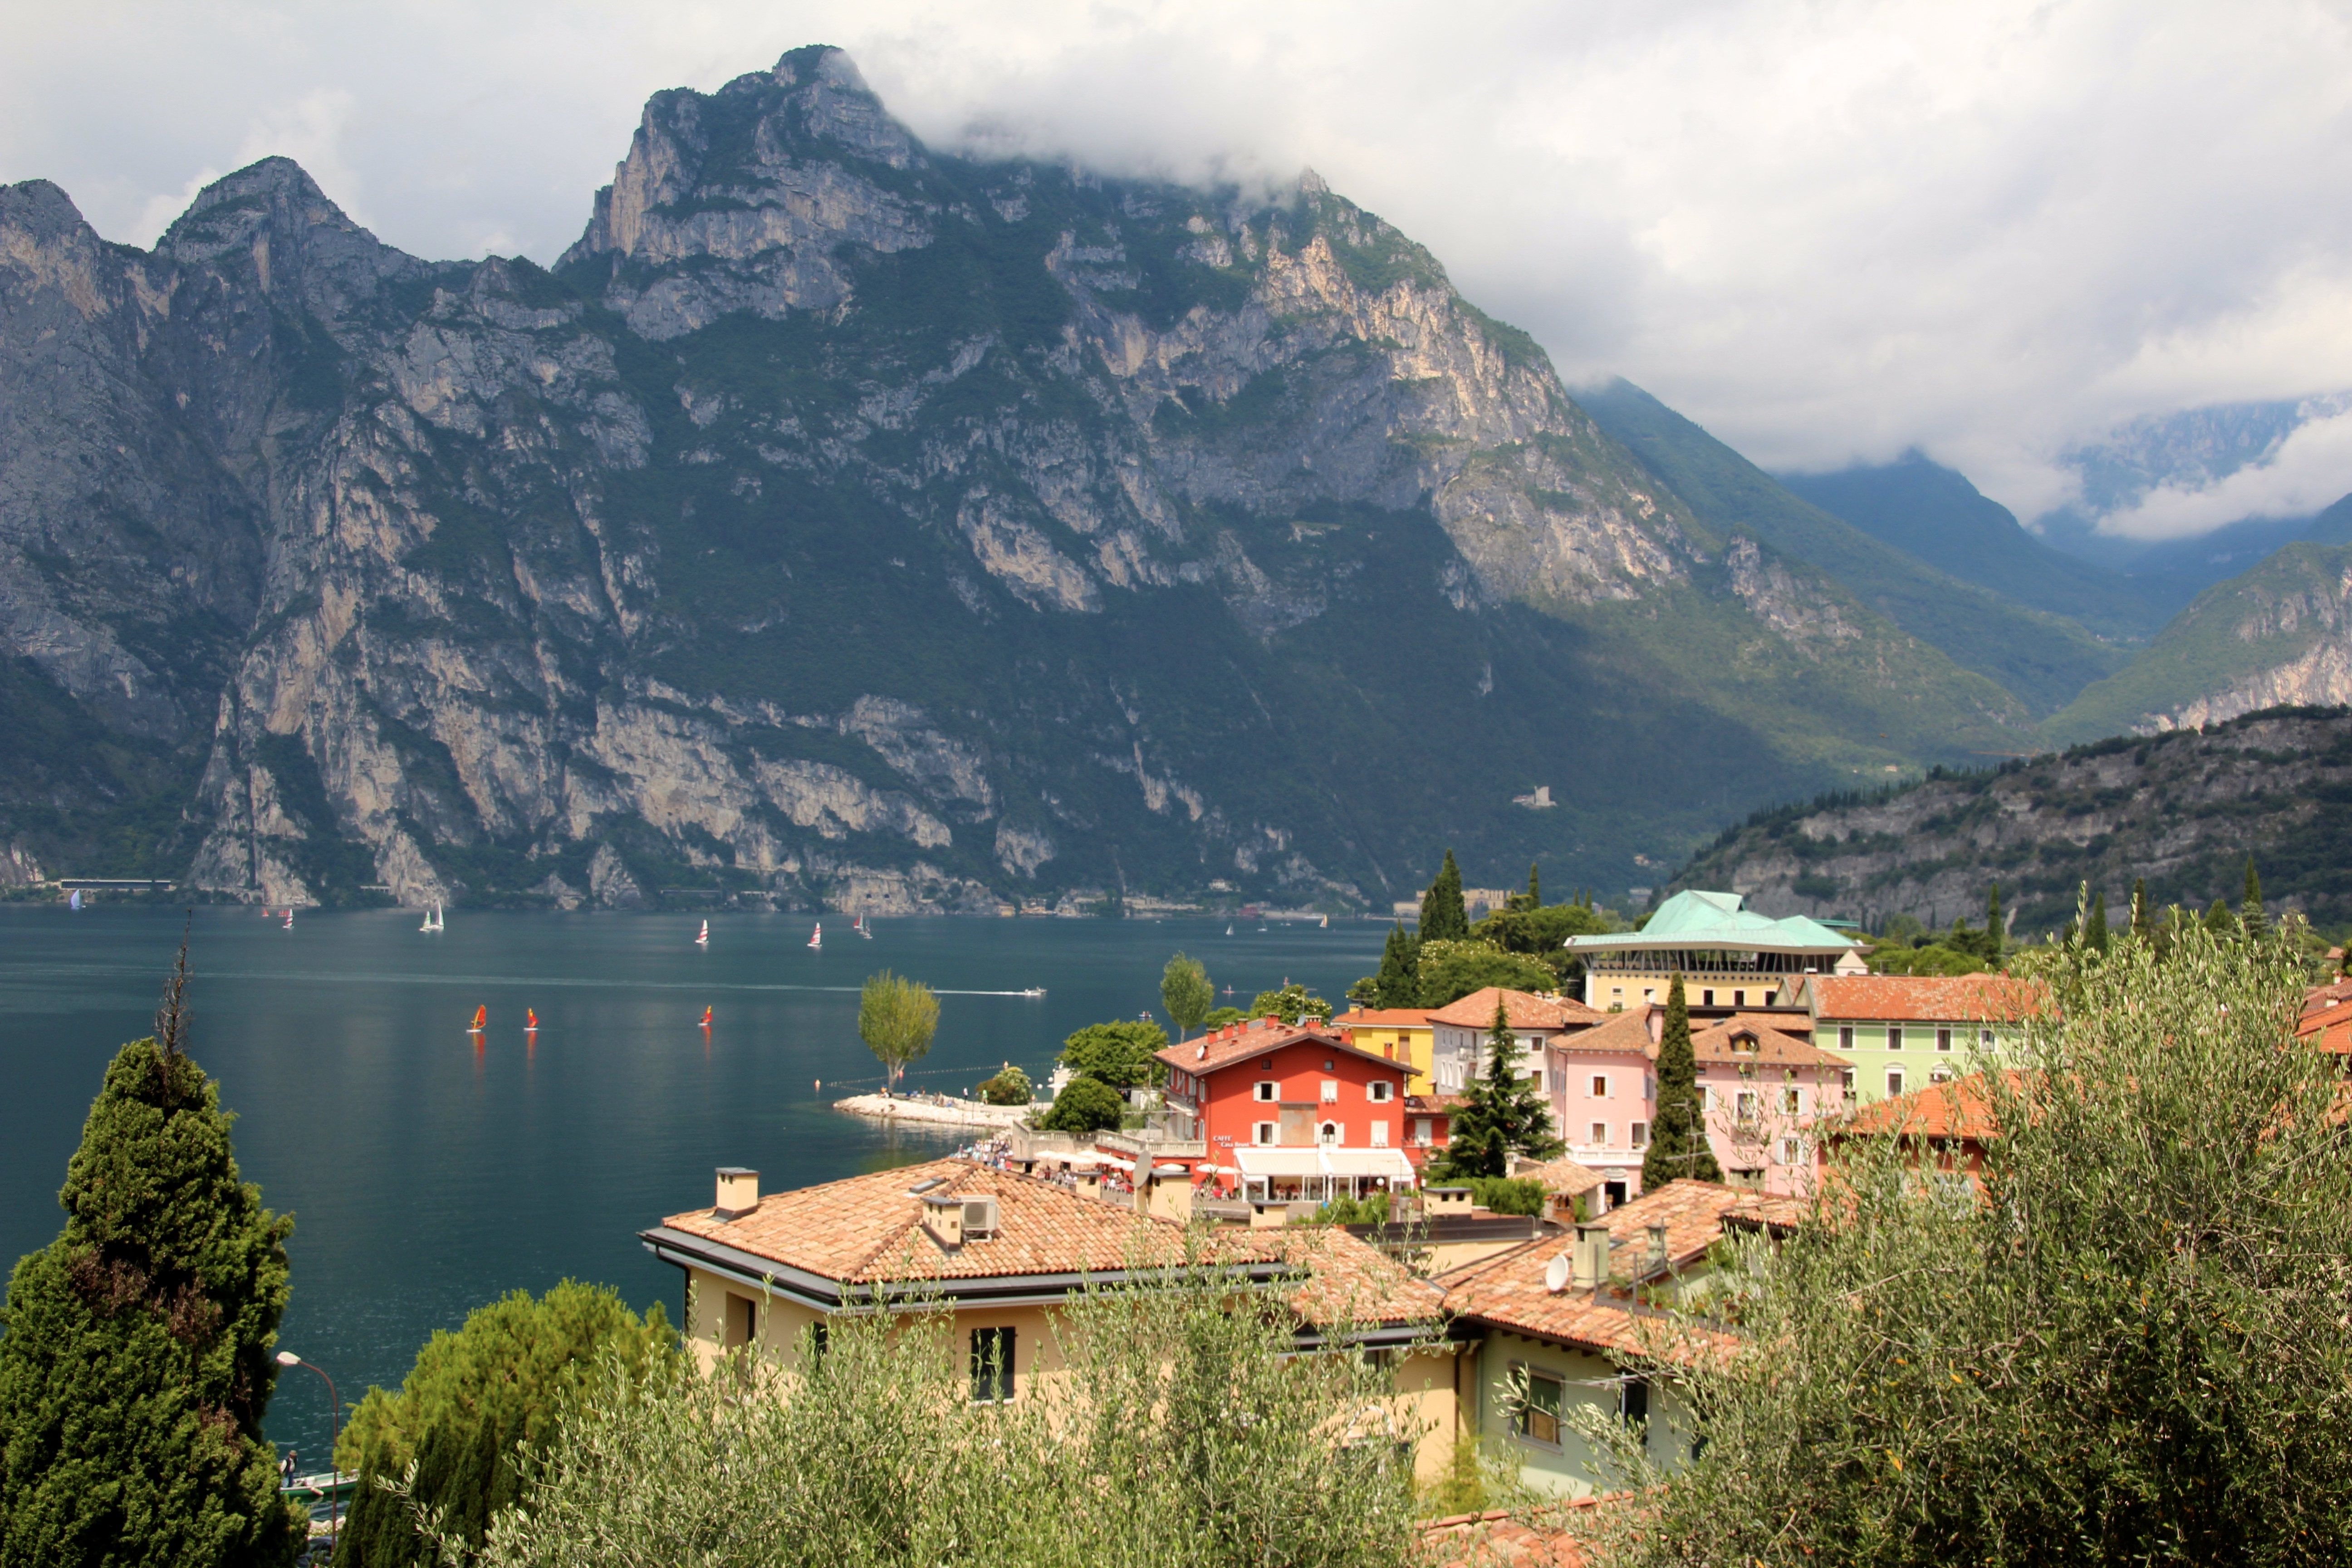
landscape, mountain, lake, town, mountain range, panorama, vacation, village, holiday, italy, fjord, garda, clouds, mountains, alps, riva, landform, torbole, geographical feature, mountainous landforms